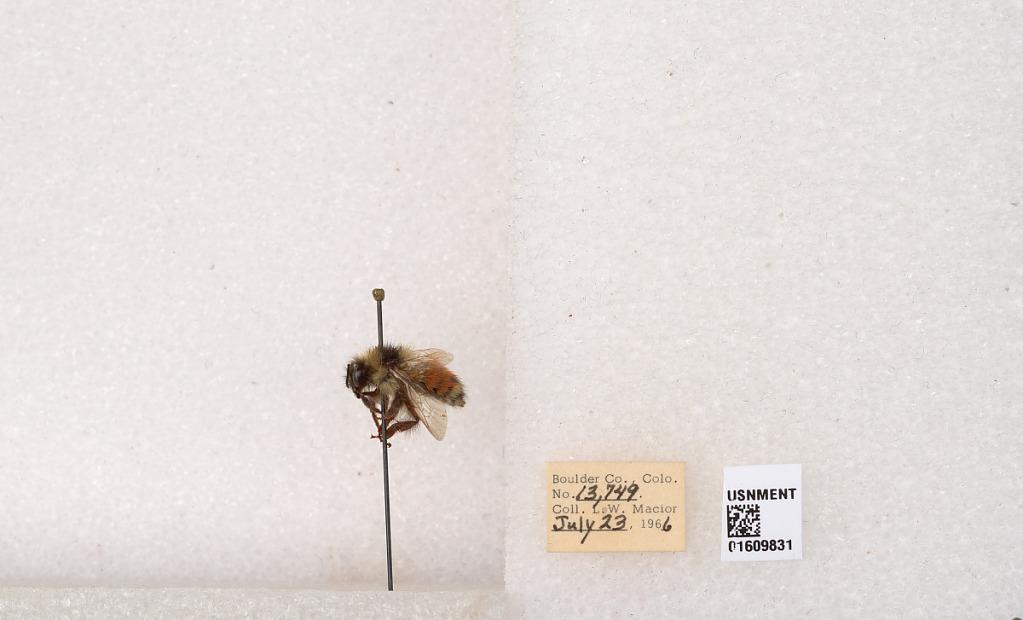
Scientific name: Bombus (Pyrobombus) sylvicola Kirby
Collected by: L. Macior
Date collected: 1966-7-23
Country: United States
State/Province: Colorado
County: Boulder
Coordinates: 40.0263, -105.3